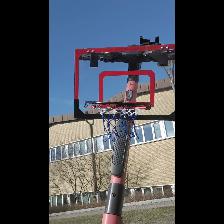
Label: NonHuman